Leon Shimkin

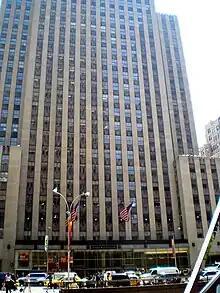
SimonSchusterBuilding

Shimkin was not only a business manager but also came up with ideas for books that went on to become bestsellers especially in areas of self-improvement and self-help. After listening to one of Dale Carnegie's lectures, Shimkin came up with the idea for Dale Carnegie's "How to Win Friends and Influence People" which would go on to be the biggest bestseller in the Simon & Schuster's early history. Shimkin also persuaded Rabbi Joshua Loth Liebman to write the book "Peace of Mind" which was a bestseller from 1946 to 1948.